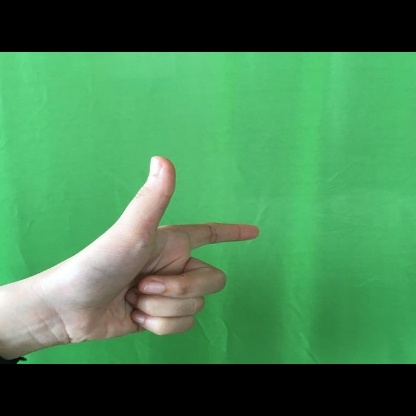
Mudra: Chandrakala